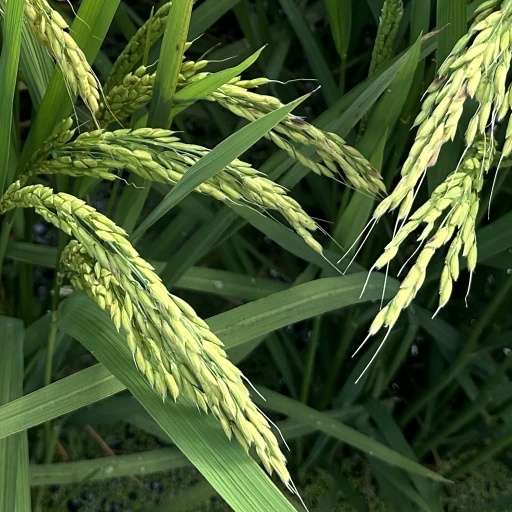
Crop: rice